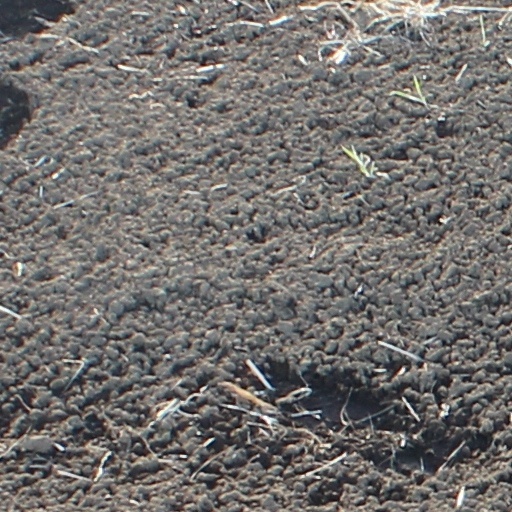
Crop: wheat